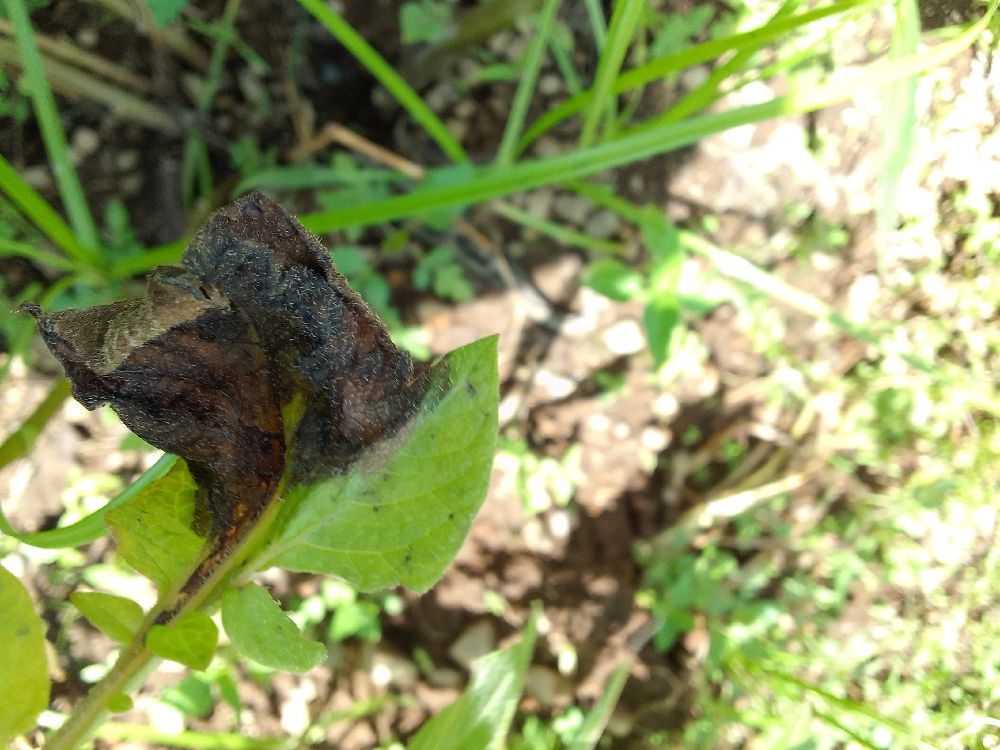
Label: Late blight